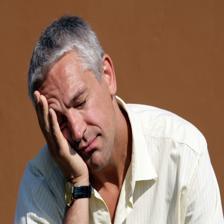
Image emotion (VAD): valence: -0.8, arousal: 0.4, dominance: -0.2
Candidate emotion words:
horrified — valence: -0.92, arousal: 0.77, dominance: -0.264
infuriated — valence: -0.854, arousal: 0.86, dominance: 0.02
perplexed — valence: -0.376, arousal: 0.41, dominance: -0.364
furiously — valence: -0.876, arousal: 0.85, dominance: 0.314
Best matching emotion: horrified